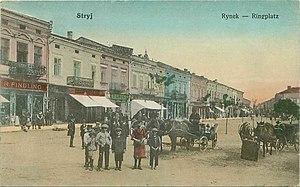
Stryï ou Stryï est une ville de l'oblast de Lviv, en Ukraine. Sa population s'élevait à 60 126 habitants en 2013.